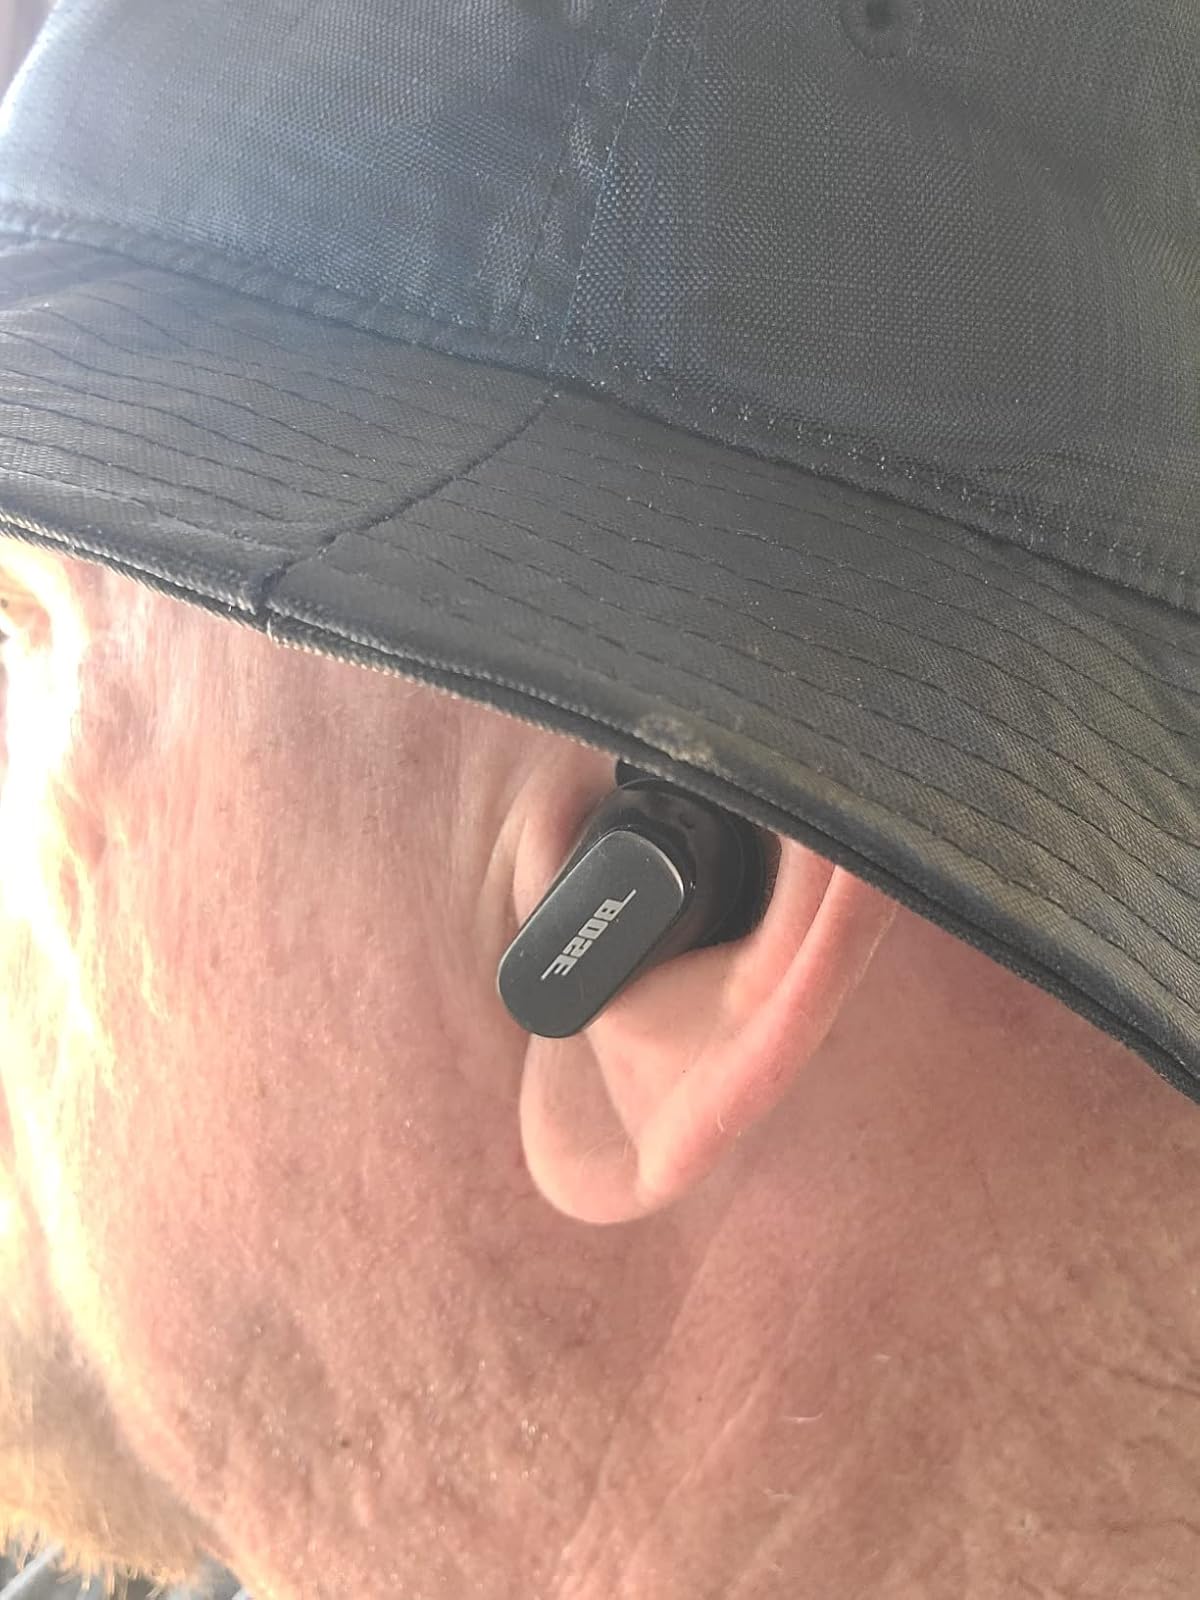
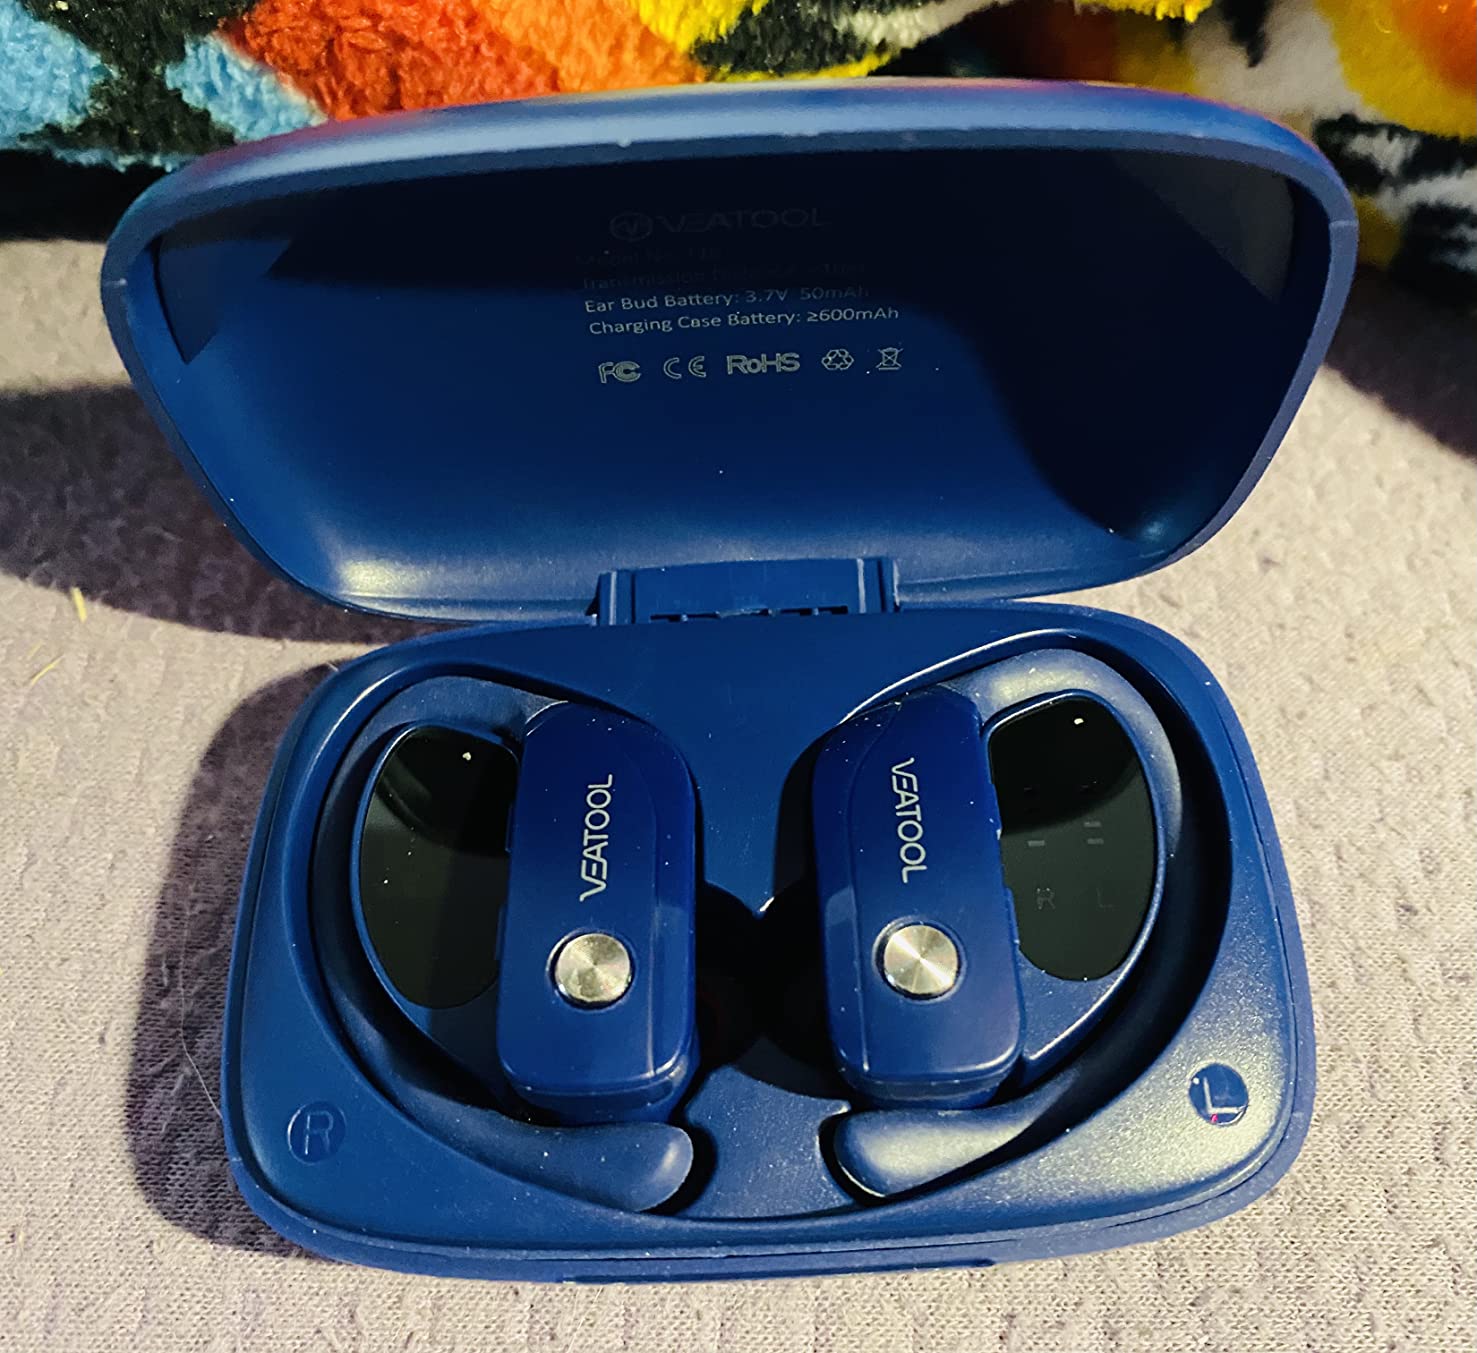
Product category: earbuds
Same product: no